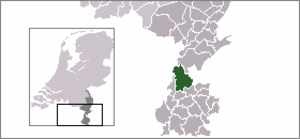
Sittard-Geleen
Sittard-Geleen er en kommune og en by, beliggende i den sydlige provins Limburg i Nederlandene. Kommunens areal er på 80,57 km², og indbyggertallet er på 93.332 pr. 1. november 2016.